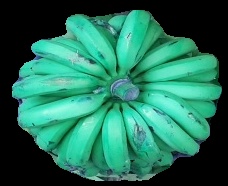
Variety: pachbale
Grade: grade2